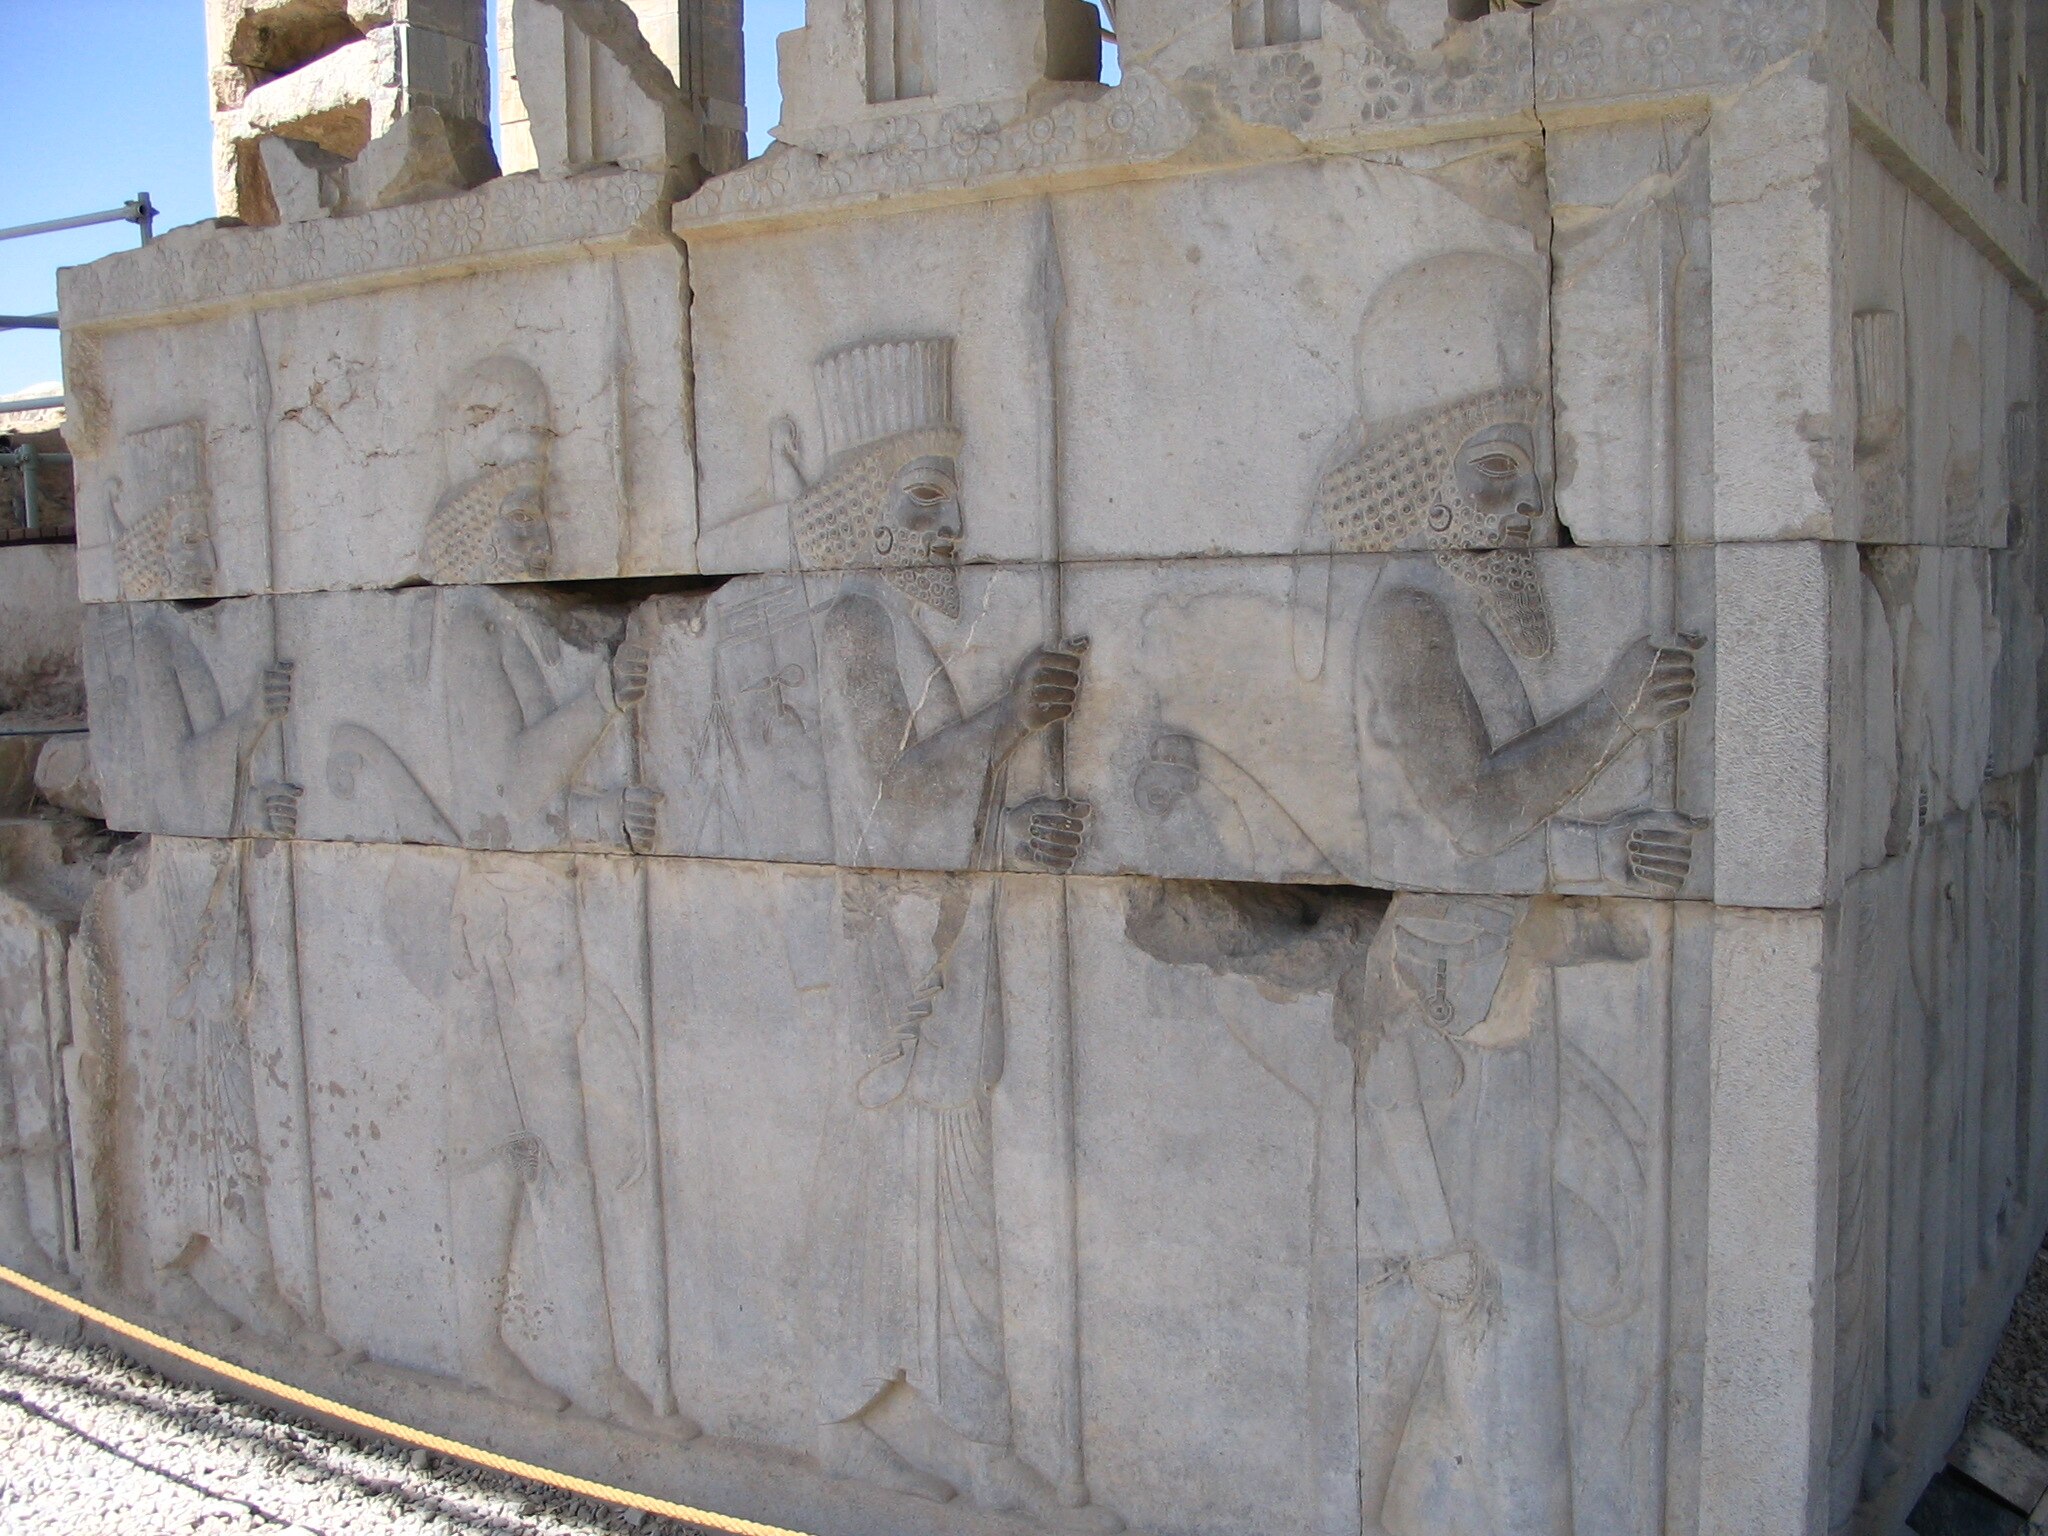
Title: Ruins of Persepolis 17
Description: Ancient Persian city of Persepolis
Date: 2005-06-08 13:45
Categories: Taken with Canon PowerShot A75, Flickr images reviewed by File Upload Bot (Magnus Manske), Files with coordinates missing SDC location of creation, Reliefs of Achaemenid warriors in Persepolis, 2005 in Persepolis, Northern staircase of Tripylon